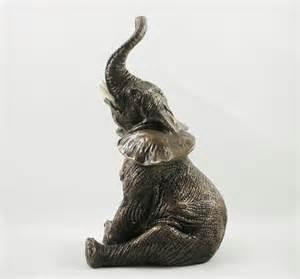
elephant